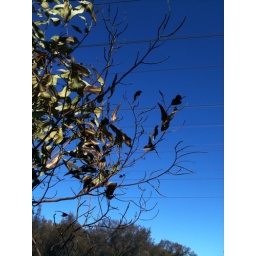
Burnt tree against the sky